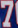
Number: 7